Herbert Menzies Marshall

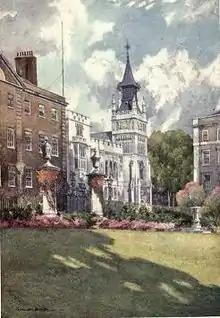
The Temple garden (from "London Watercolours")

Herbert Menzies Marshall (1 August 1841 – 2 March 1913) was an English watercolour painter and illustrator, and earlier in life a cricket player.